Larry Raines

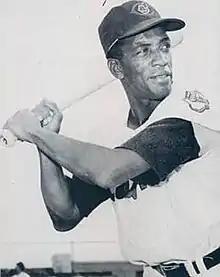

Lawrence Glenn Hope Raines (March 9, 1930 – January 28, 1978) was an infielder in Major League Baseball who played from 1957 to 1958 for the Cleveland Indians.